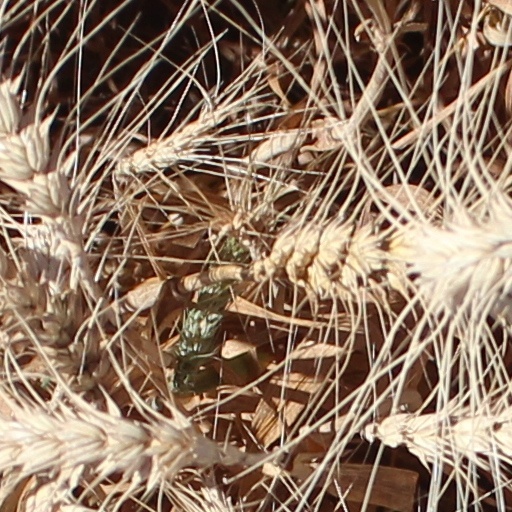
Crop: wheat